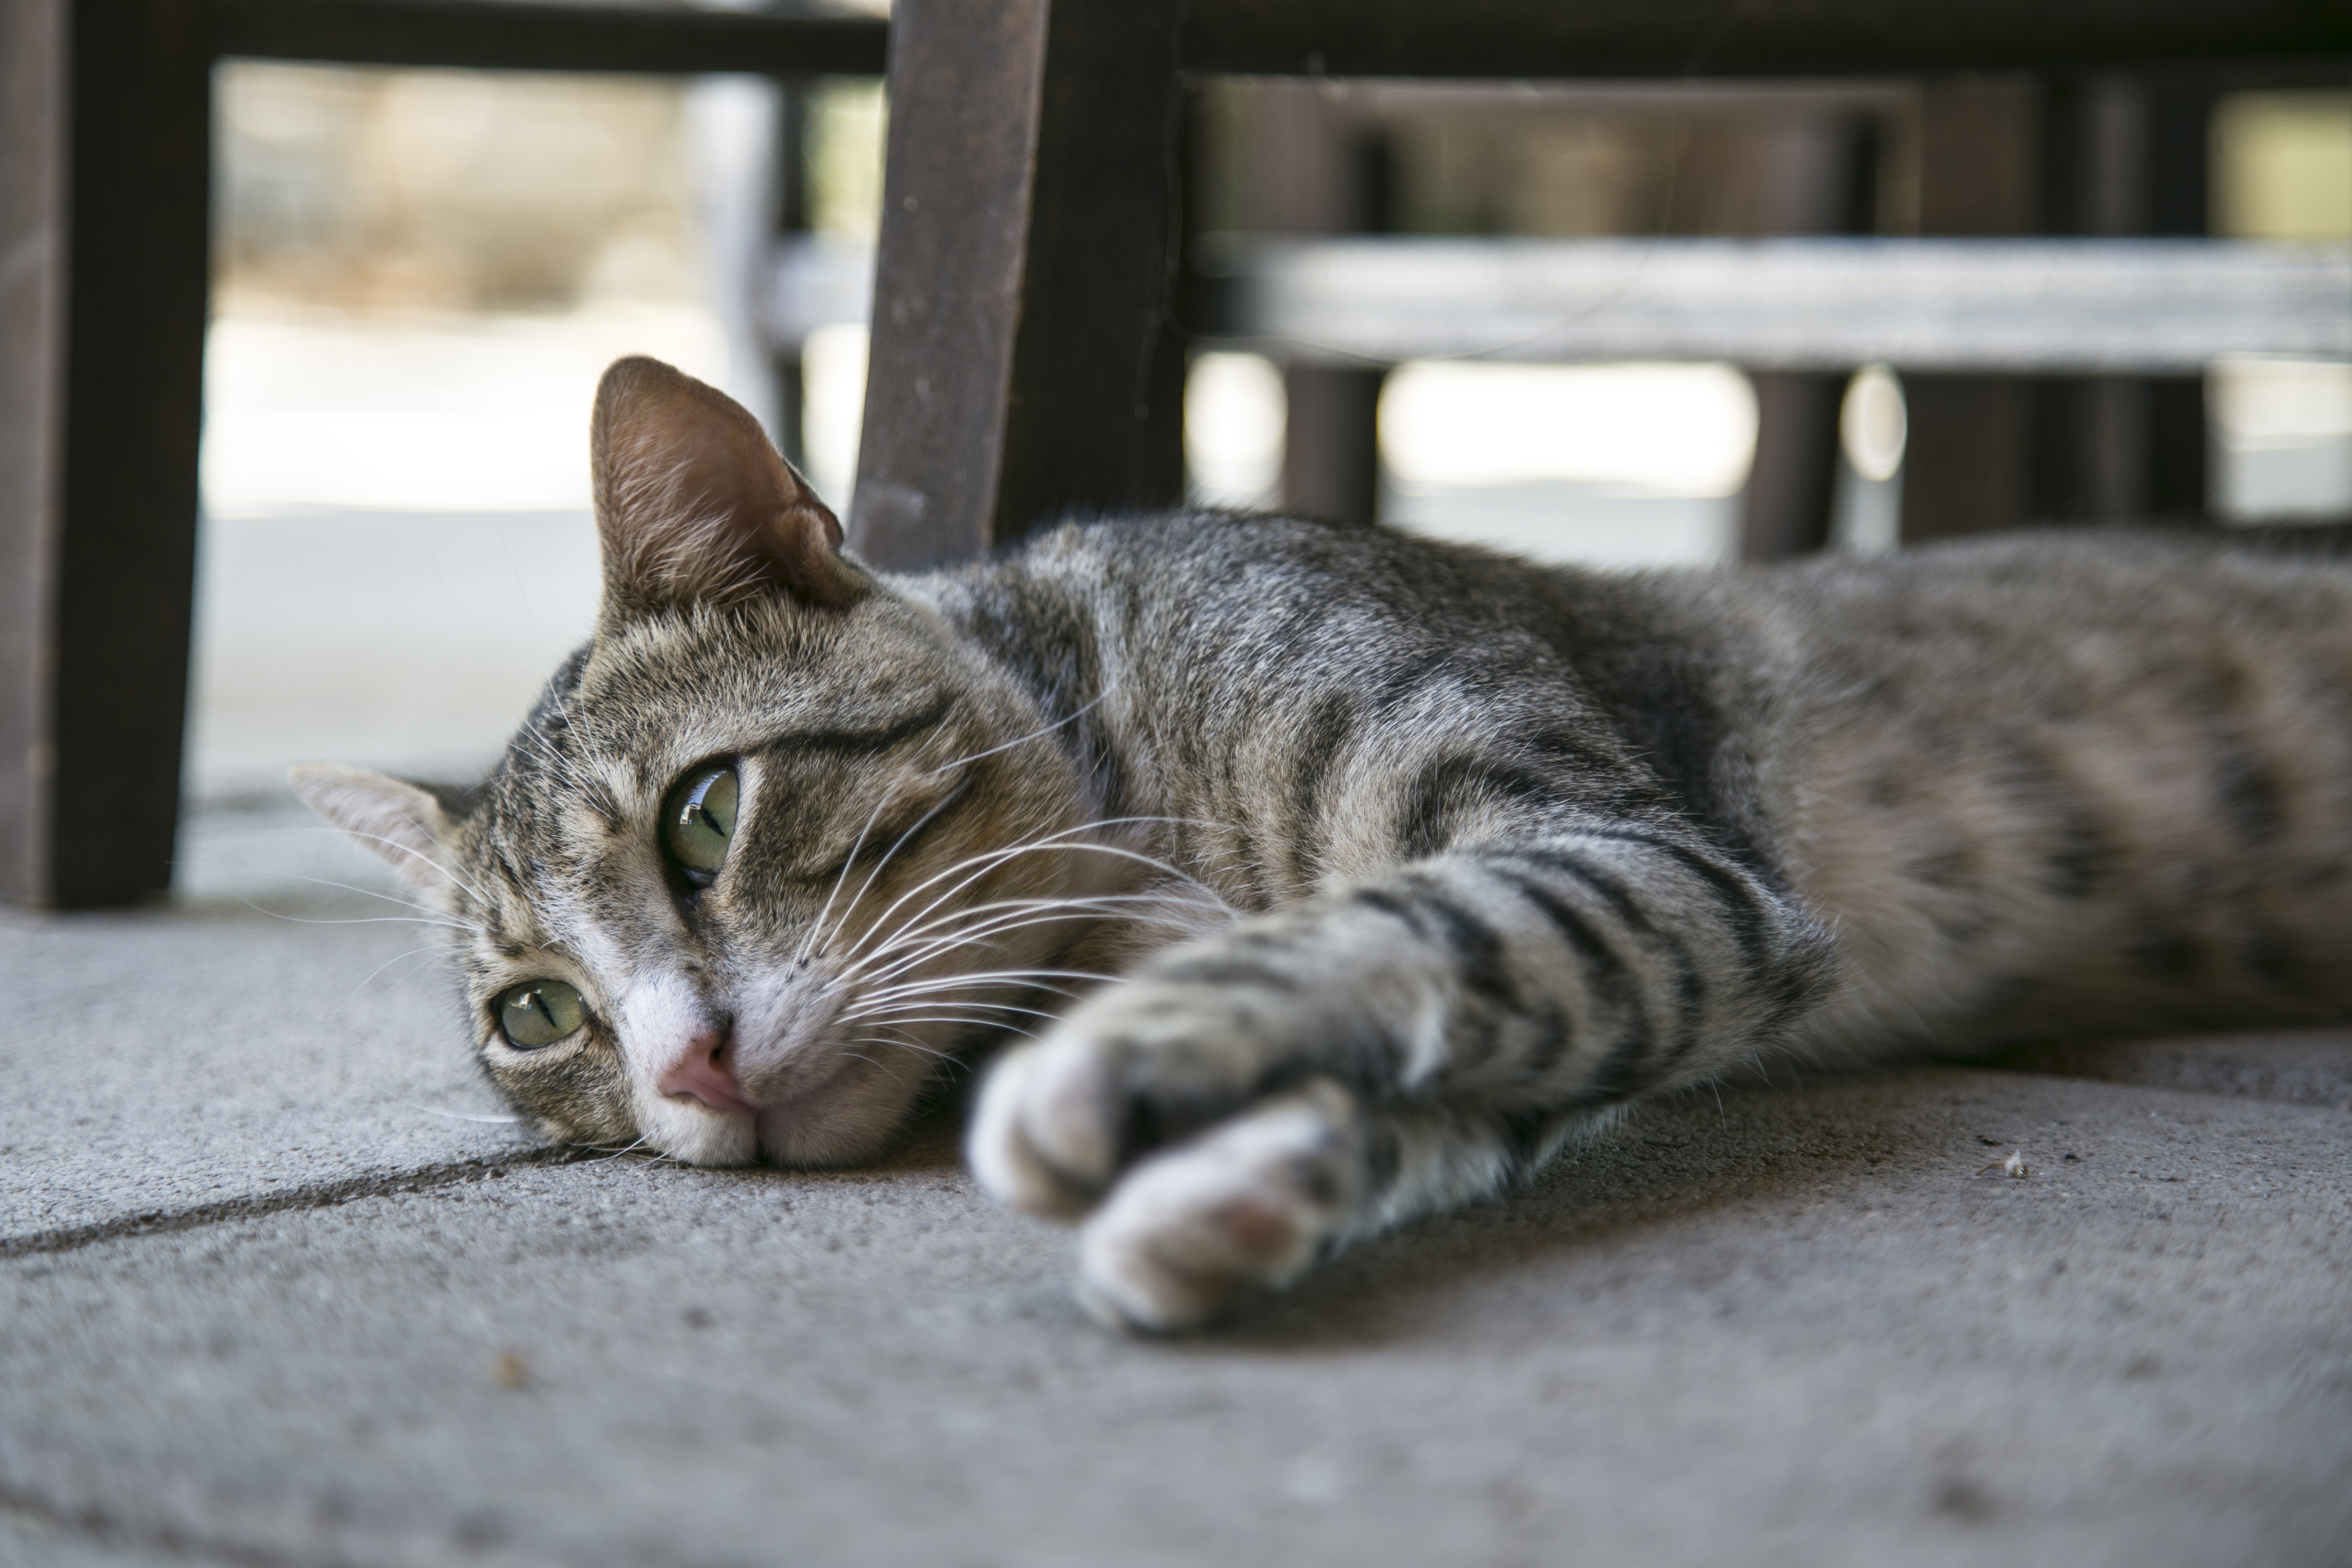
home, animal, cute, pet, fur, orange, portrait, young, red, kitten, cat, feline, mammal, fauna, mouth, face, family, whiskers, kitty, furry, little, vertebrate, soft, domestic, adorable, stray, tabby cat, bengal, european shorthair, small to medium sized cats, cat like mammal, domestic short haired cat, pixie bob, american shorthair, toyger